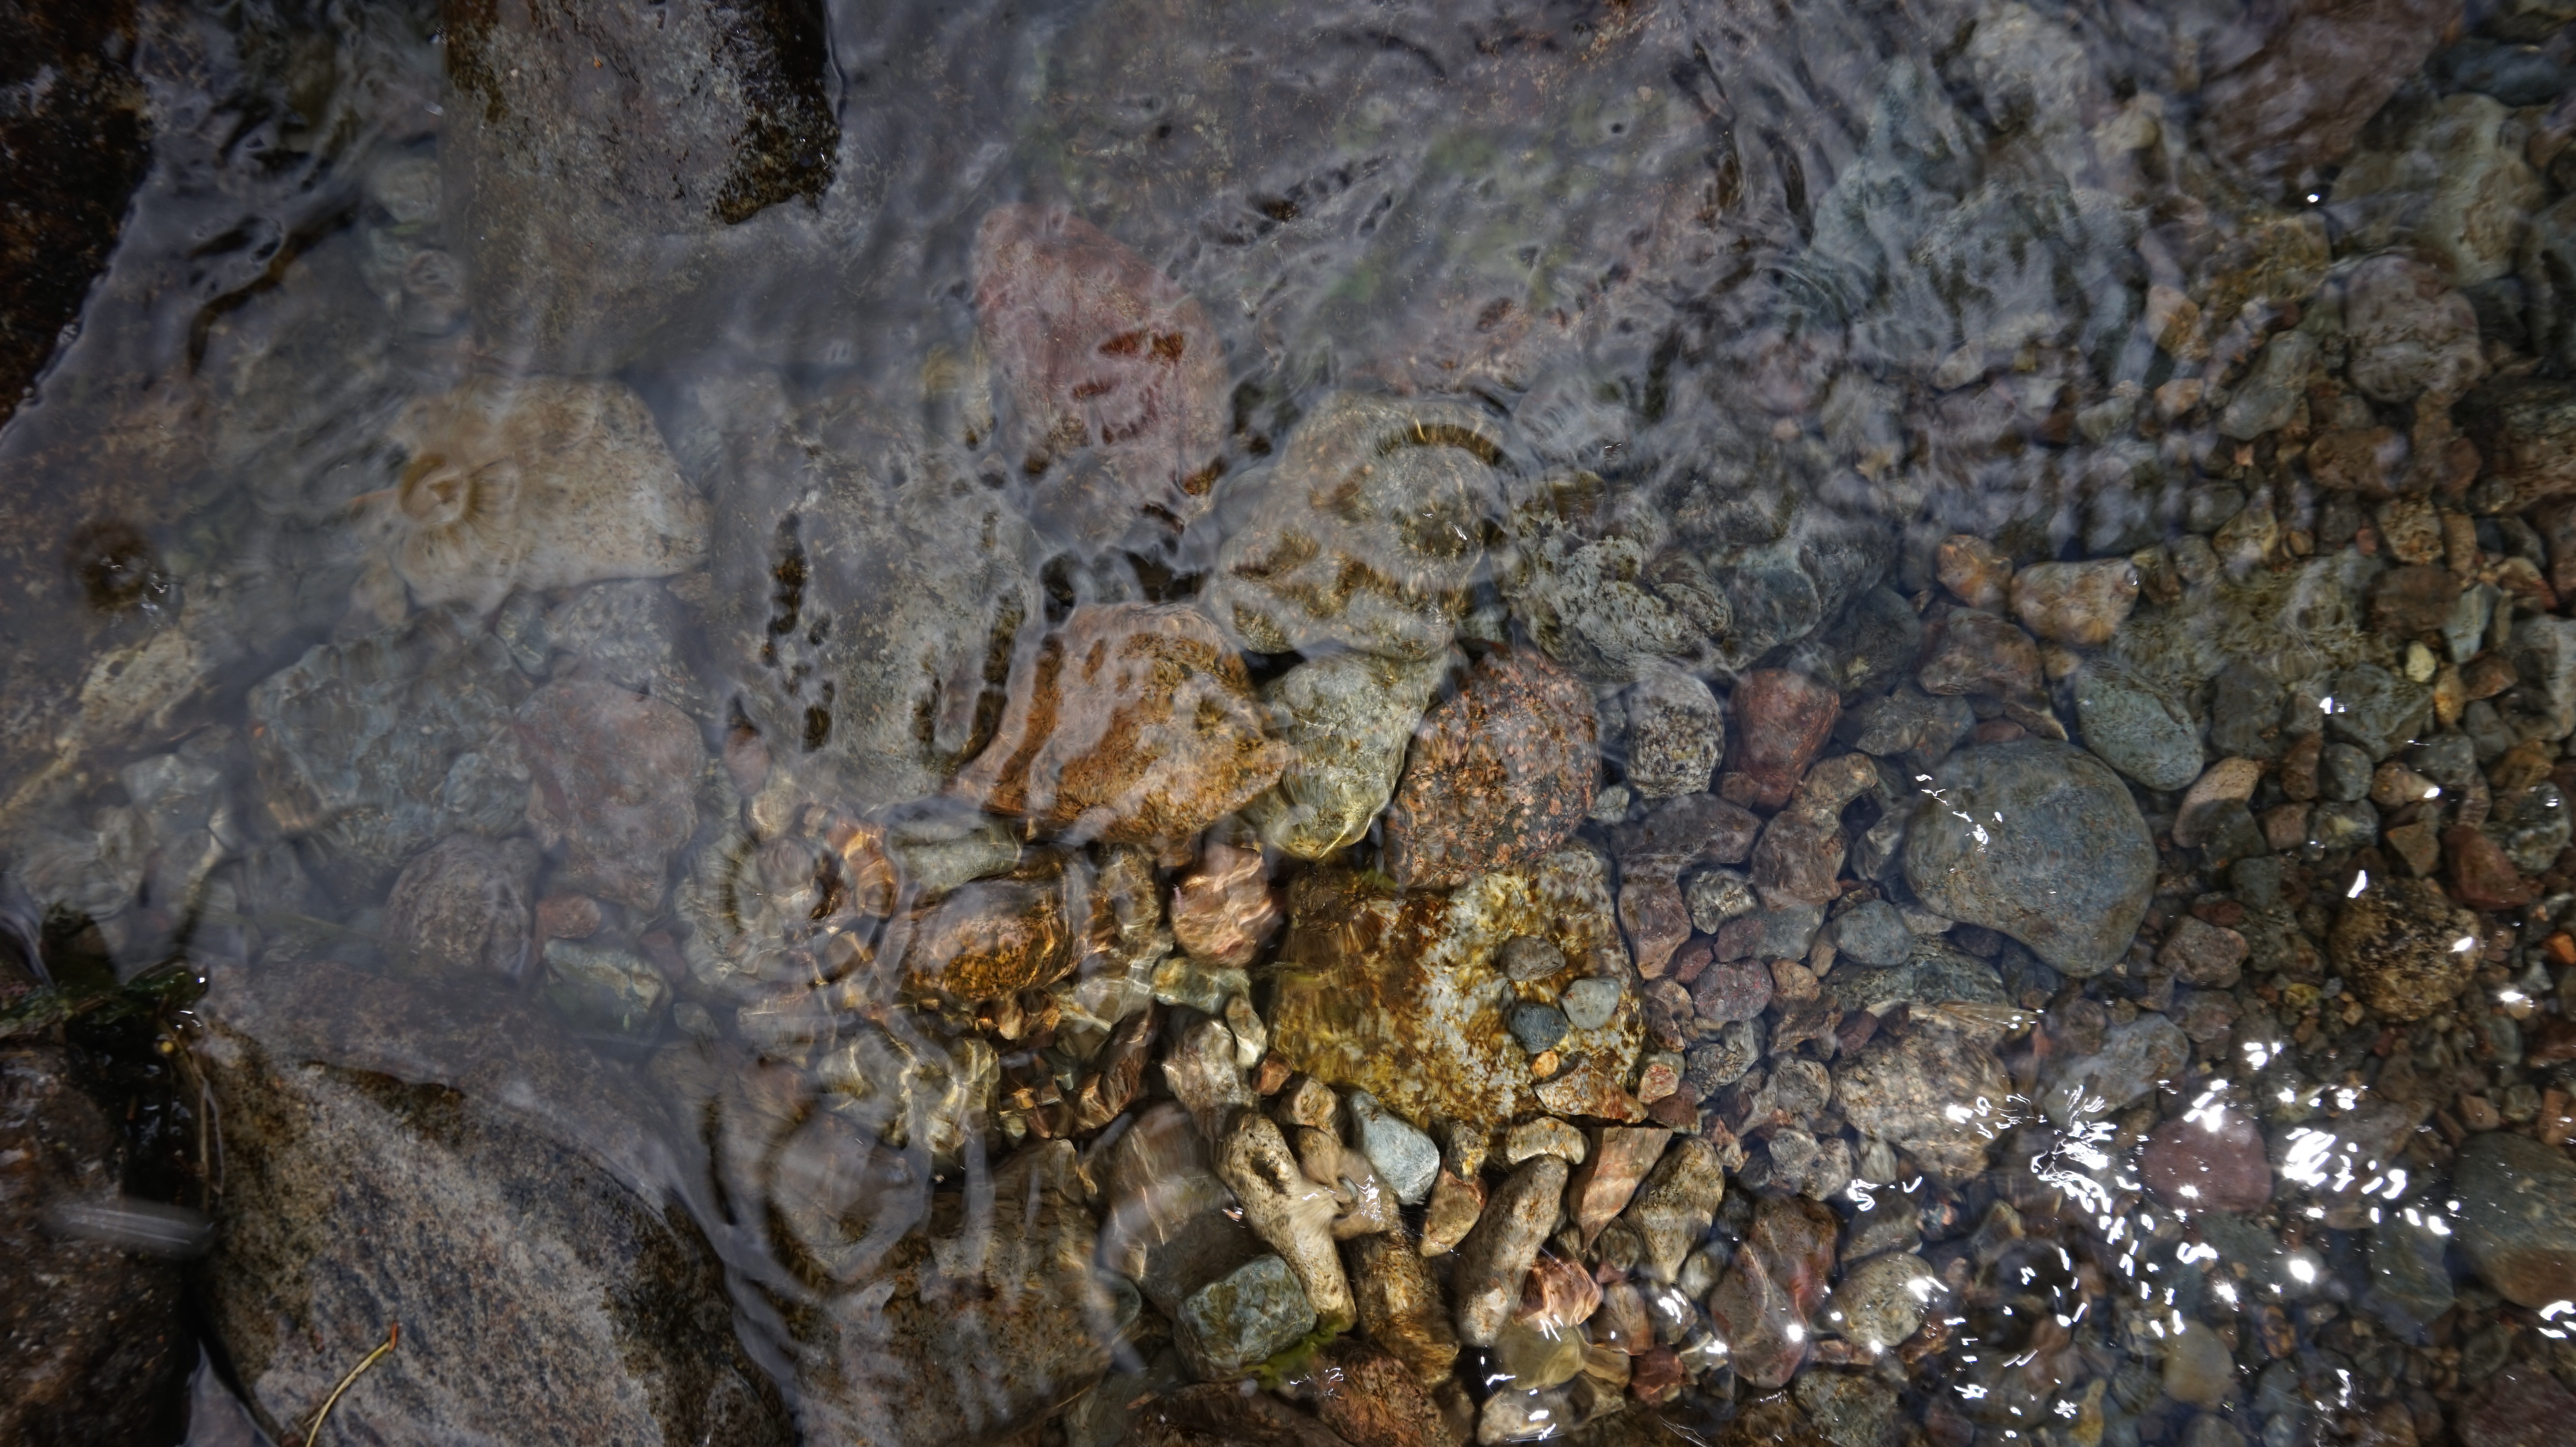
tree, nature, rock, leaf, formation, cave, autumn, soil, geology